Palio di Legnano

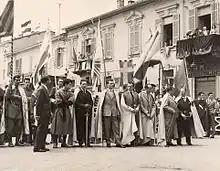
Religious investiture of the captains of the "contrada" in San Magno Square for the Palio di Legnano 1956

As already mentioned, with the fall of the Fascist regime in Italy and the end of the second world war, the political connotations that had so characterized the prewar editions were eliminated from the event. The Sagra del Carroccio, in addition to the historical sense that recalls the famous battle, also acquired a meaning linked to that important and heartfelt moment of celebration of the city - with the "contrade" ideally gathered around the Carroccio - which is still valid today.